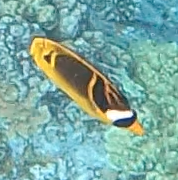
Chaetodon lunula (Raccoon Butterflyfish)